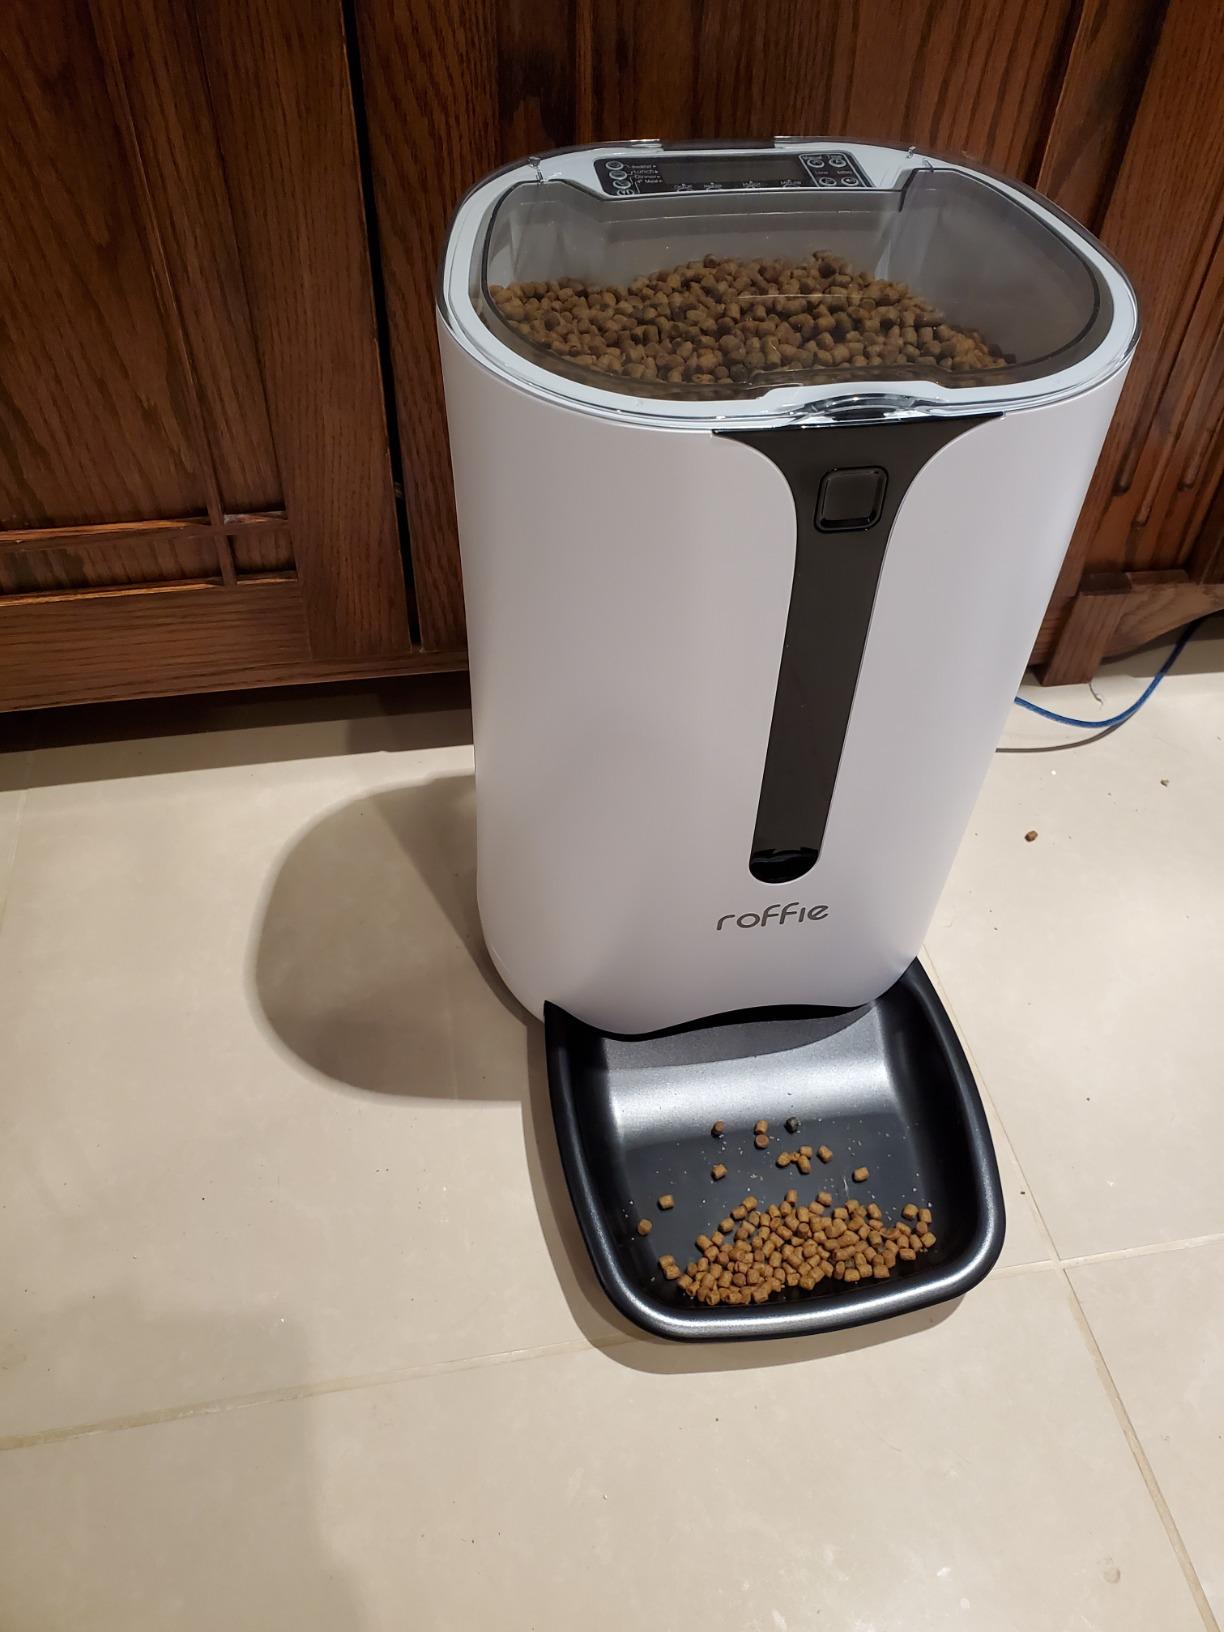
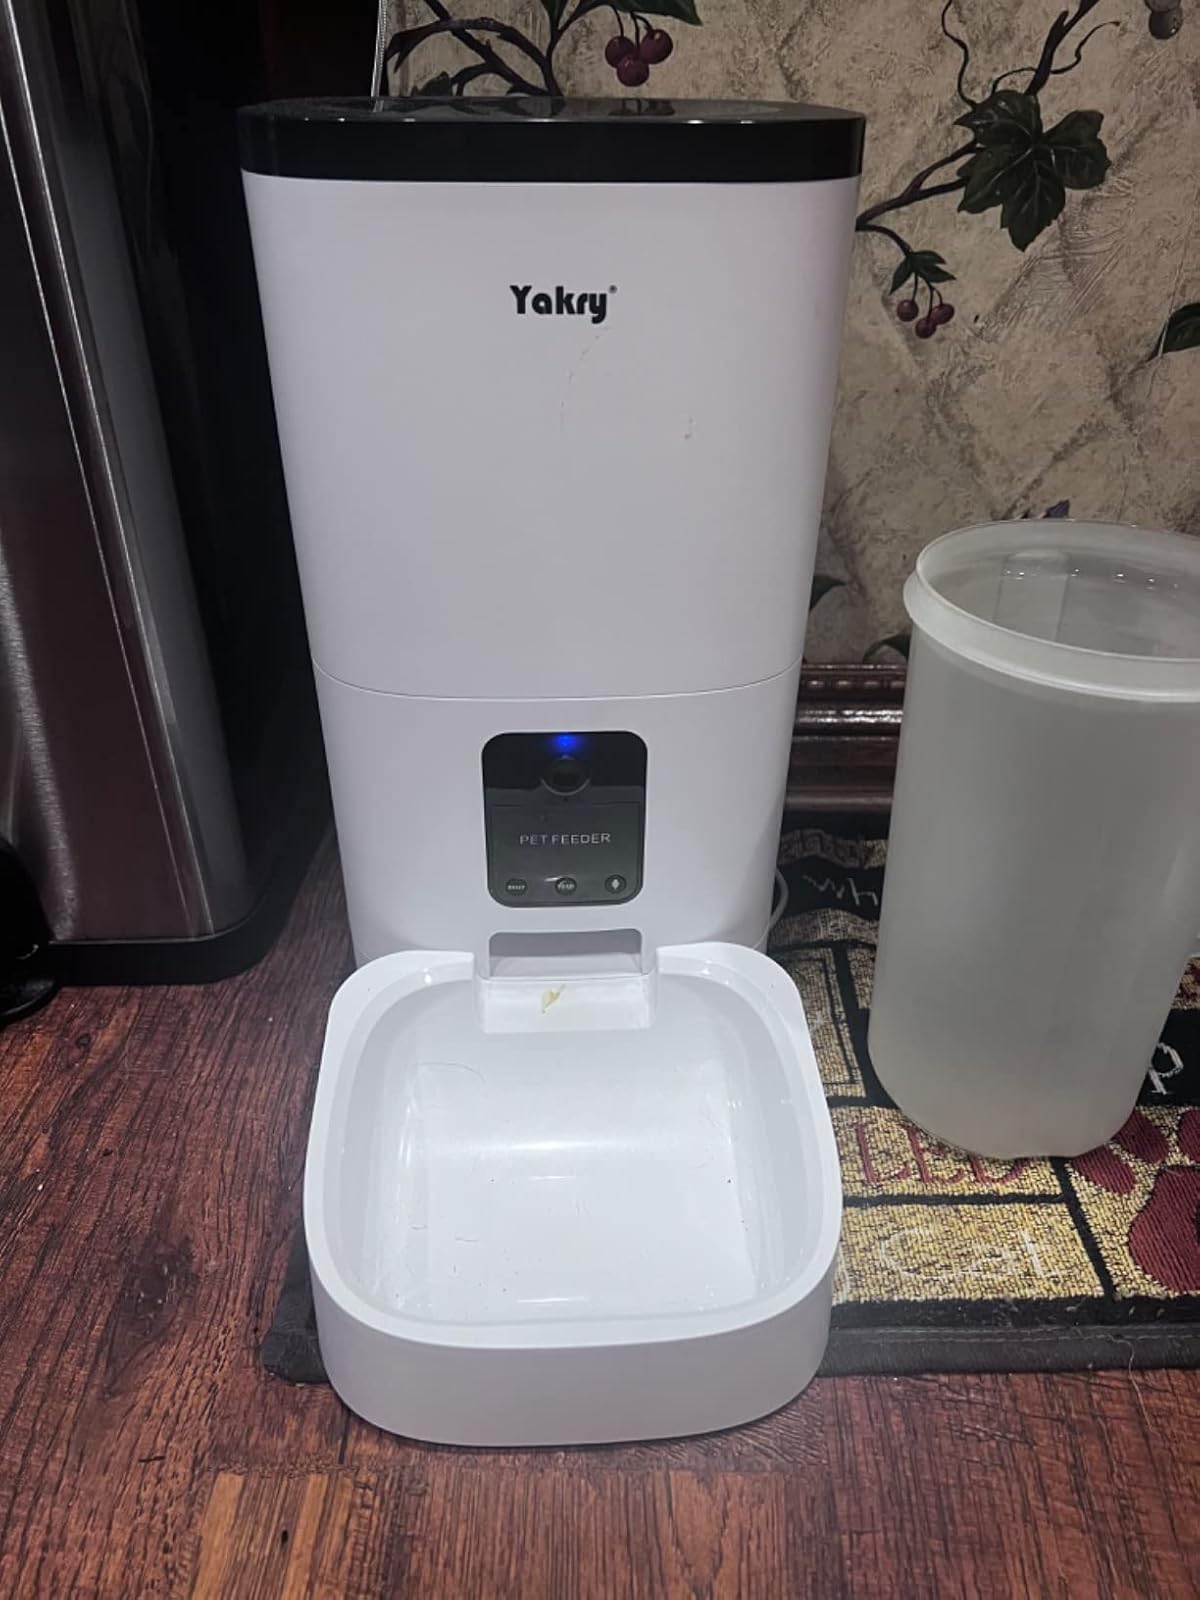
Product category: items_feeder
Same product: no